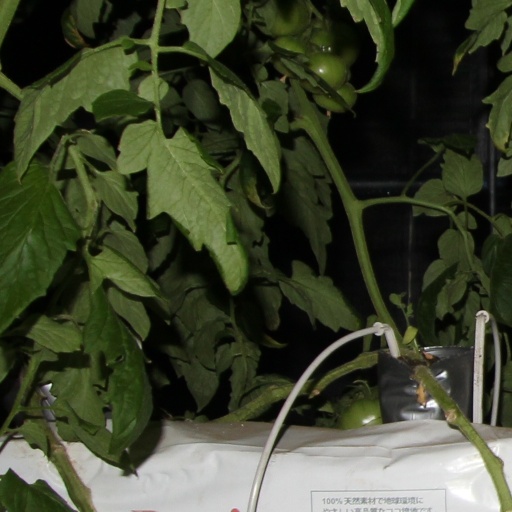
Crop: tomato